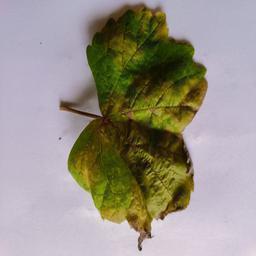
Label: Downy Mildew